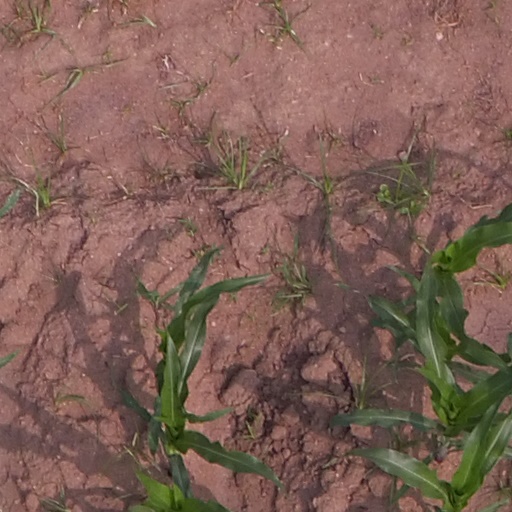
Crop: maize; corn